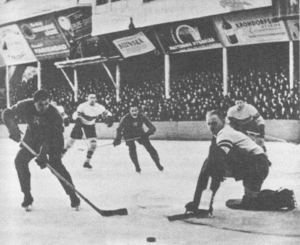
Le championnat du monde de hockey sur glace est une compétition de hockey sur glace de la Fédération internationale de hockey sur glace, à ne pas confondre avec la Coupe du monde qui se joue avec les règles de la Ligue nationale de hockey.